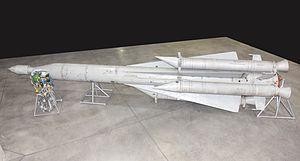
Kholod est le nom donné par l'URSS au projet du premier superstatoréacteur ailé ayant volé, et qui a permis de créer une fusée dépassant les Mach 5,75 le 26 novembre 1991.